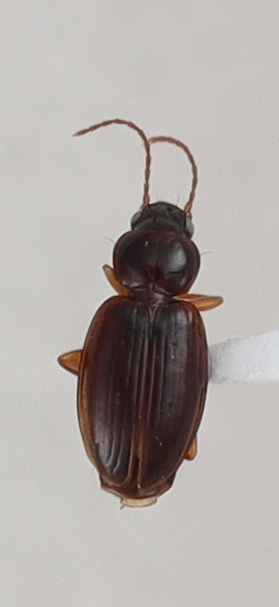
Scientific name: Trechus obtusus
Plot: 14
Trap: W
Collected: 20191009